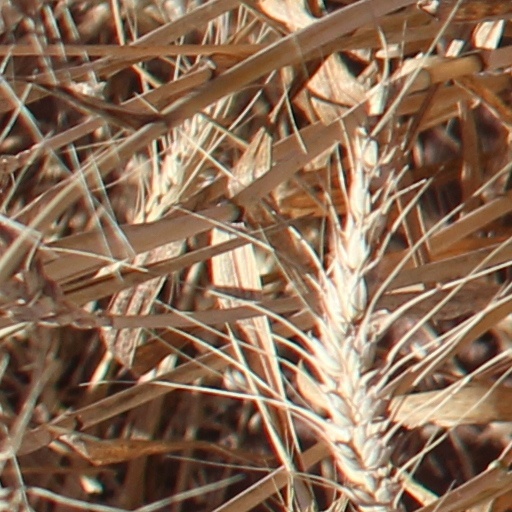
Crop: wheat